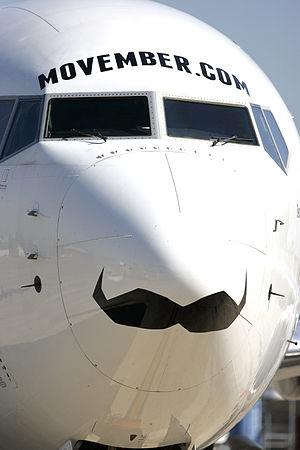
Movember est un événement annuel organisé par la fondation Movember Foundation Charity. Chaque année au mois de novembre, les hommes du monde entier sont invités à se laisser pousser la moustache dans le but de sensibiliser l'opinion publique et de lever des fonds pour la recherche dans les maladies masculines telles que le cancer de la prostate. Le nom vient de la contraction de « mo », abréviation de moustache en anglais australien, et de « November ».